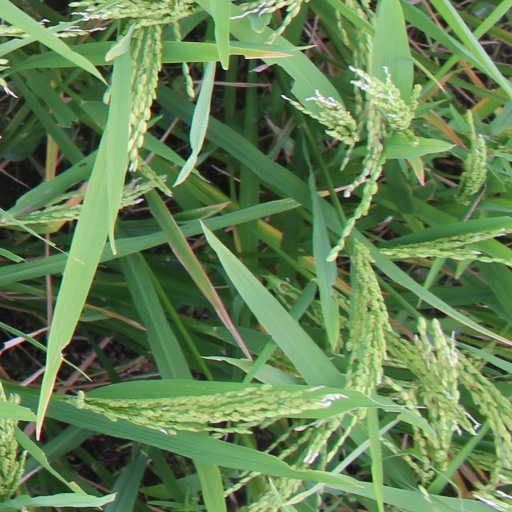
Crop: rice